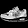
Label: Sneaker